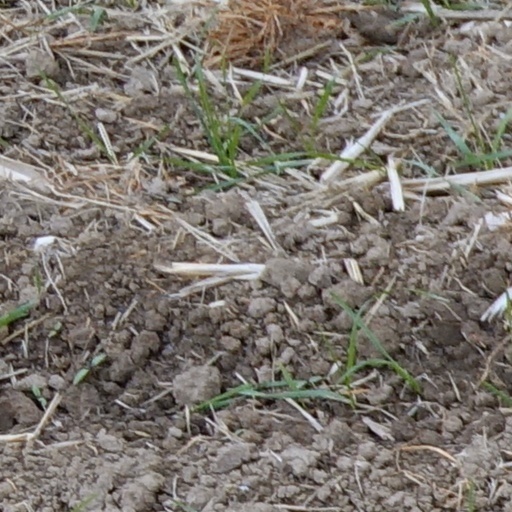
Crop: wheat